American Yorkshire

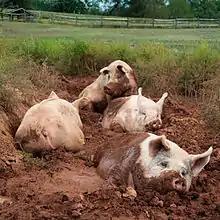
Wallowing in mud

The American Yorkshire is an American breed of large domestic pig. It is the most numerous pig breed in the United States. It derives from pigs of the British Large White or Yorkshire breed imported from the United Kingdom or from Canada at various times from about 1830 to the mid-twentieth century.